Lakes Amance and du Temple

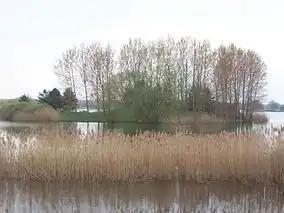
Reeds in front of Carp Island.

At Lake du Temple, the local flora is essentially due to variations in water level. Pondweeds, water lilies, and Characeae (especially on Lake Amance) are present. There are also duckweeds and reeds (broad-leaved cattail, phragmites). Around the lakes, willow, alder, and ash gradually give way to oak and hornbeam forests.